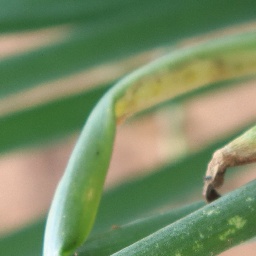
Label: Iris yellow virus